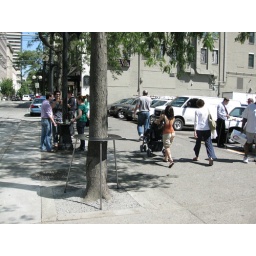
dining table around trees and lamp post